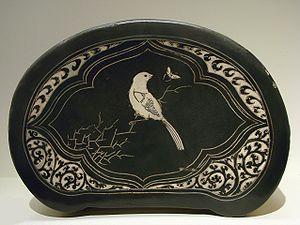
Oreiller, grès à engobe blanc et brun noir, décor incisé. Dynastie des Song du Nord, 12ème siècle. Musée Guimet, Paris.
La dynastie Song est une dynastie qui a régné en Chine entre 960 et 1279. Elle a succédé à la période des Cinq Dynasties et des Dix Royaumes et a été suivie par la dynastie Yuan. Il s'agit du premier gouvernement au monde à émettre des billets de banque. Cette dynastie a également vu la première désignation du vrai Nord à l'aide d'une boussole.